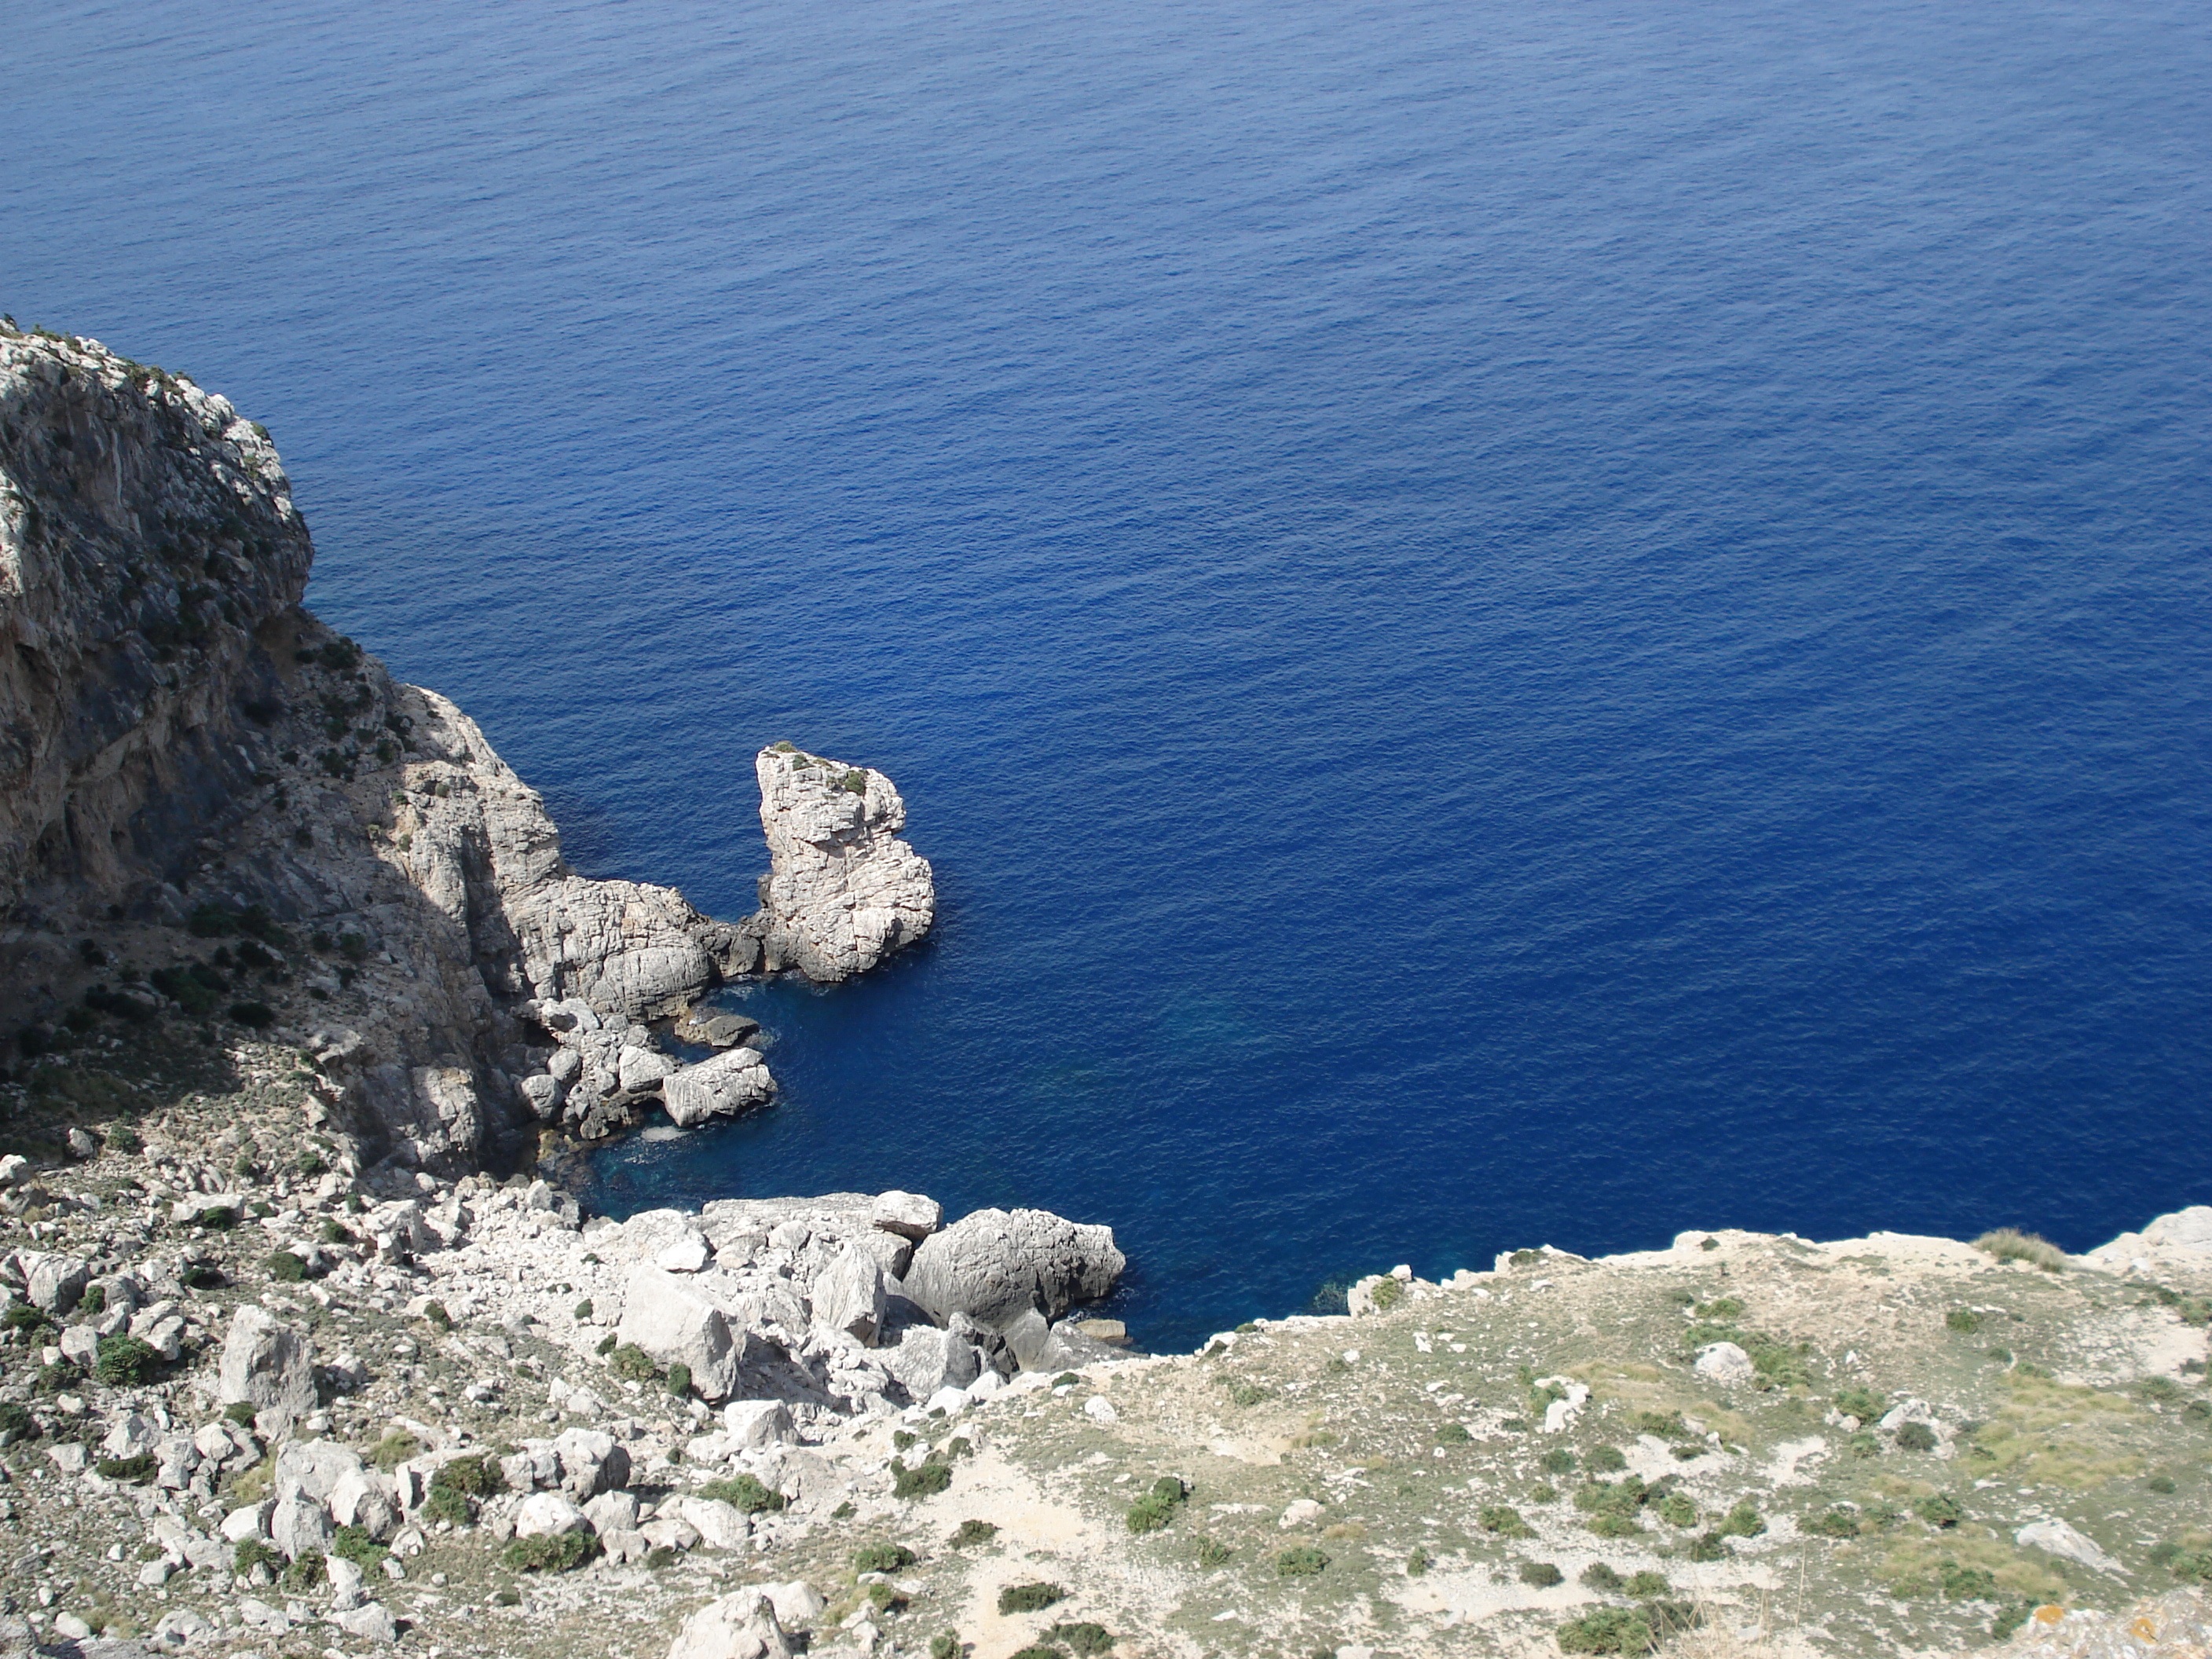
sea, coast, rock, ocean, horizon, mountain, shore, lake, mountain range, cliff, cove, bay, terrain, ridge, geology, mallorca, booked, cape, landform, balearic islands, geographical feature